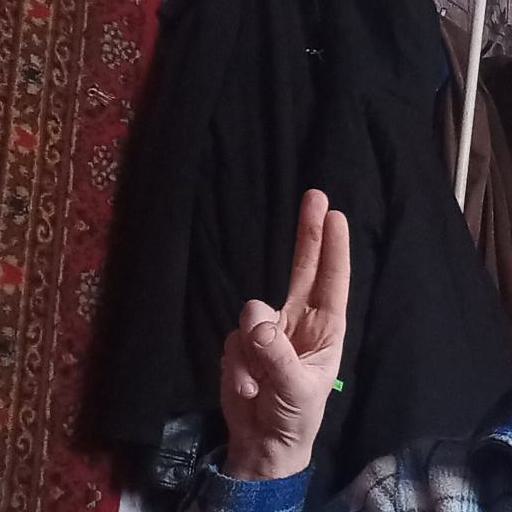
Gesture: two_up